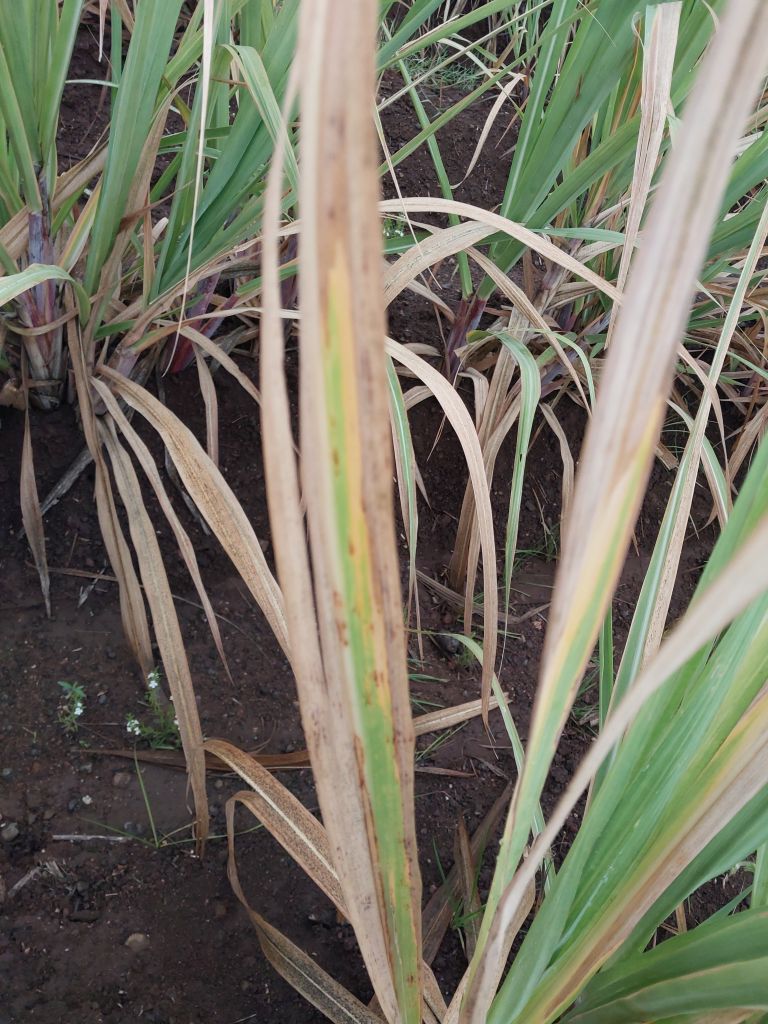
Label: BrownRust